History of medieval Arabic and Western European domes

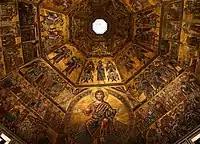
Florence Baptistery in Italy.

The renovation of Speyer Cathedral, the largest of the Imperial Cathedrals of the Holy Roman Empire, was begun around 1080 by the Emperor Henry IV, soon after he had returned from a trip to Canossa in northern Italy. Although the church had only just been consecrated in 1061, Henry called upon craftsmen from across the empire for its renovation. The redesign included two octagonal cloister vaults within crossing towers, one at the east crossing with an external dwarf gallery and one at the west end. This was very soon imitated elsewhere and became the model for later Rhenish octagonal domes, such as those of Worms Cathedral (c. 1120–1181) and Mainz Cathedral (c. 1081–1239). Many German Imperial cathedrals feature domes at their crossings.